The Enchanted Castle

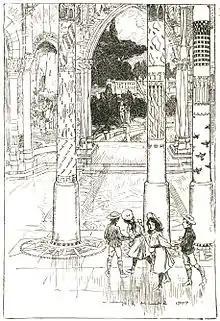
Frontispiece by H. R. Millar

The enchanted castle of the title is a country estate in the West Country seen through the eyes of three children, Jerry, Jimmy, and Kathy, who discover it while exploring during the school holidays. The lake, groves and marble statues, with white towers and turrets in the distance, make a fairy-tale setting, and then in the middle of the maze in the rose garden, they find a sleeping fairy-tale princess.